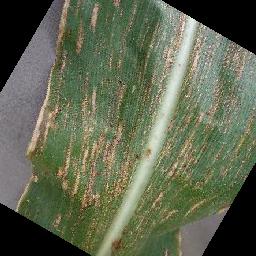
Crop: corn
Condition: (maize)_cercospora_spot_gray_spot